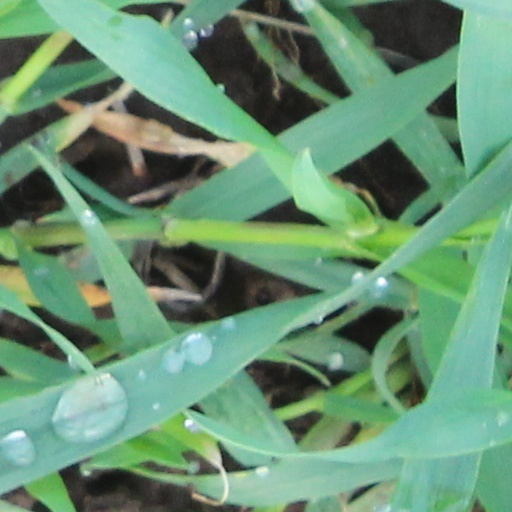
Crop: wheat